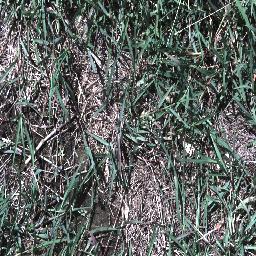
Label: negative